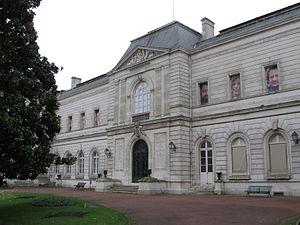
Hôtel Durzy (musée Girodet), Montargis, Loiret, France
Philippe François Durzy est un militaire français né le 4 février 1764 à Montargis et mort le 19 mars 1851 dans la même ville.
Montargis est une commune française située dans le département du Loiret, en région Centre-Val de Loire.
Le musée Girodet, situé dans la ville de Montargis dans le Loiret en France, est un musée d'art ayant reçu le label musée de France.
La liste des musées du Loiret présente les musées du département français du Loiret classés par commune.